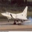
Label: airplane